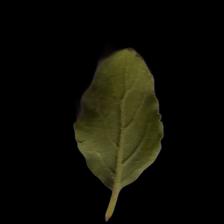
Plant: Tulsi